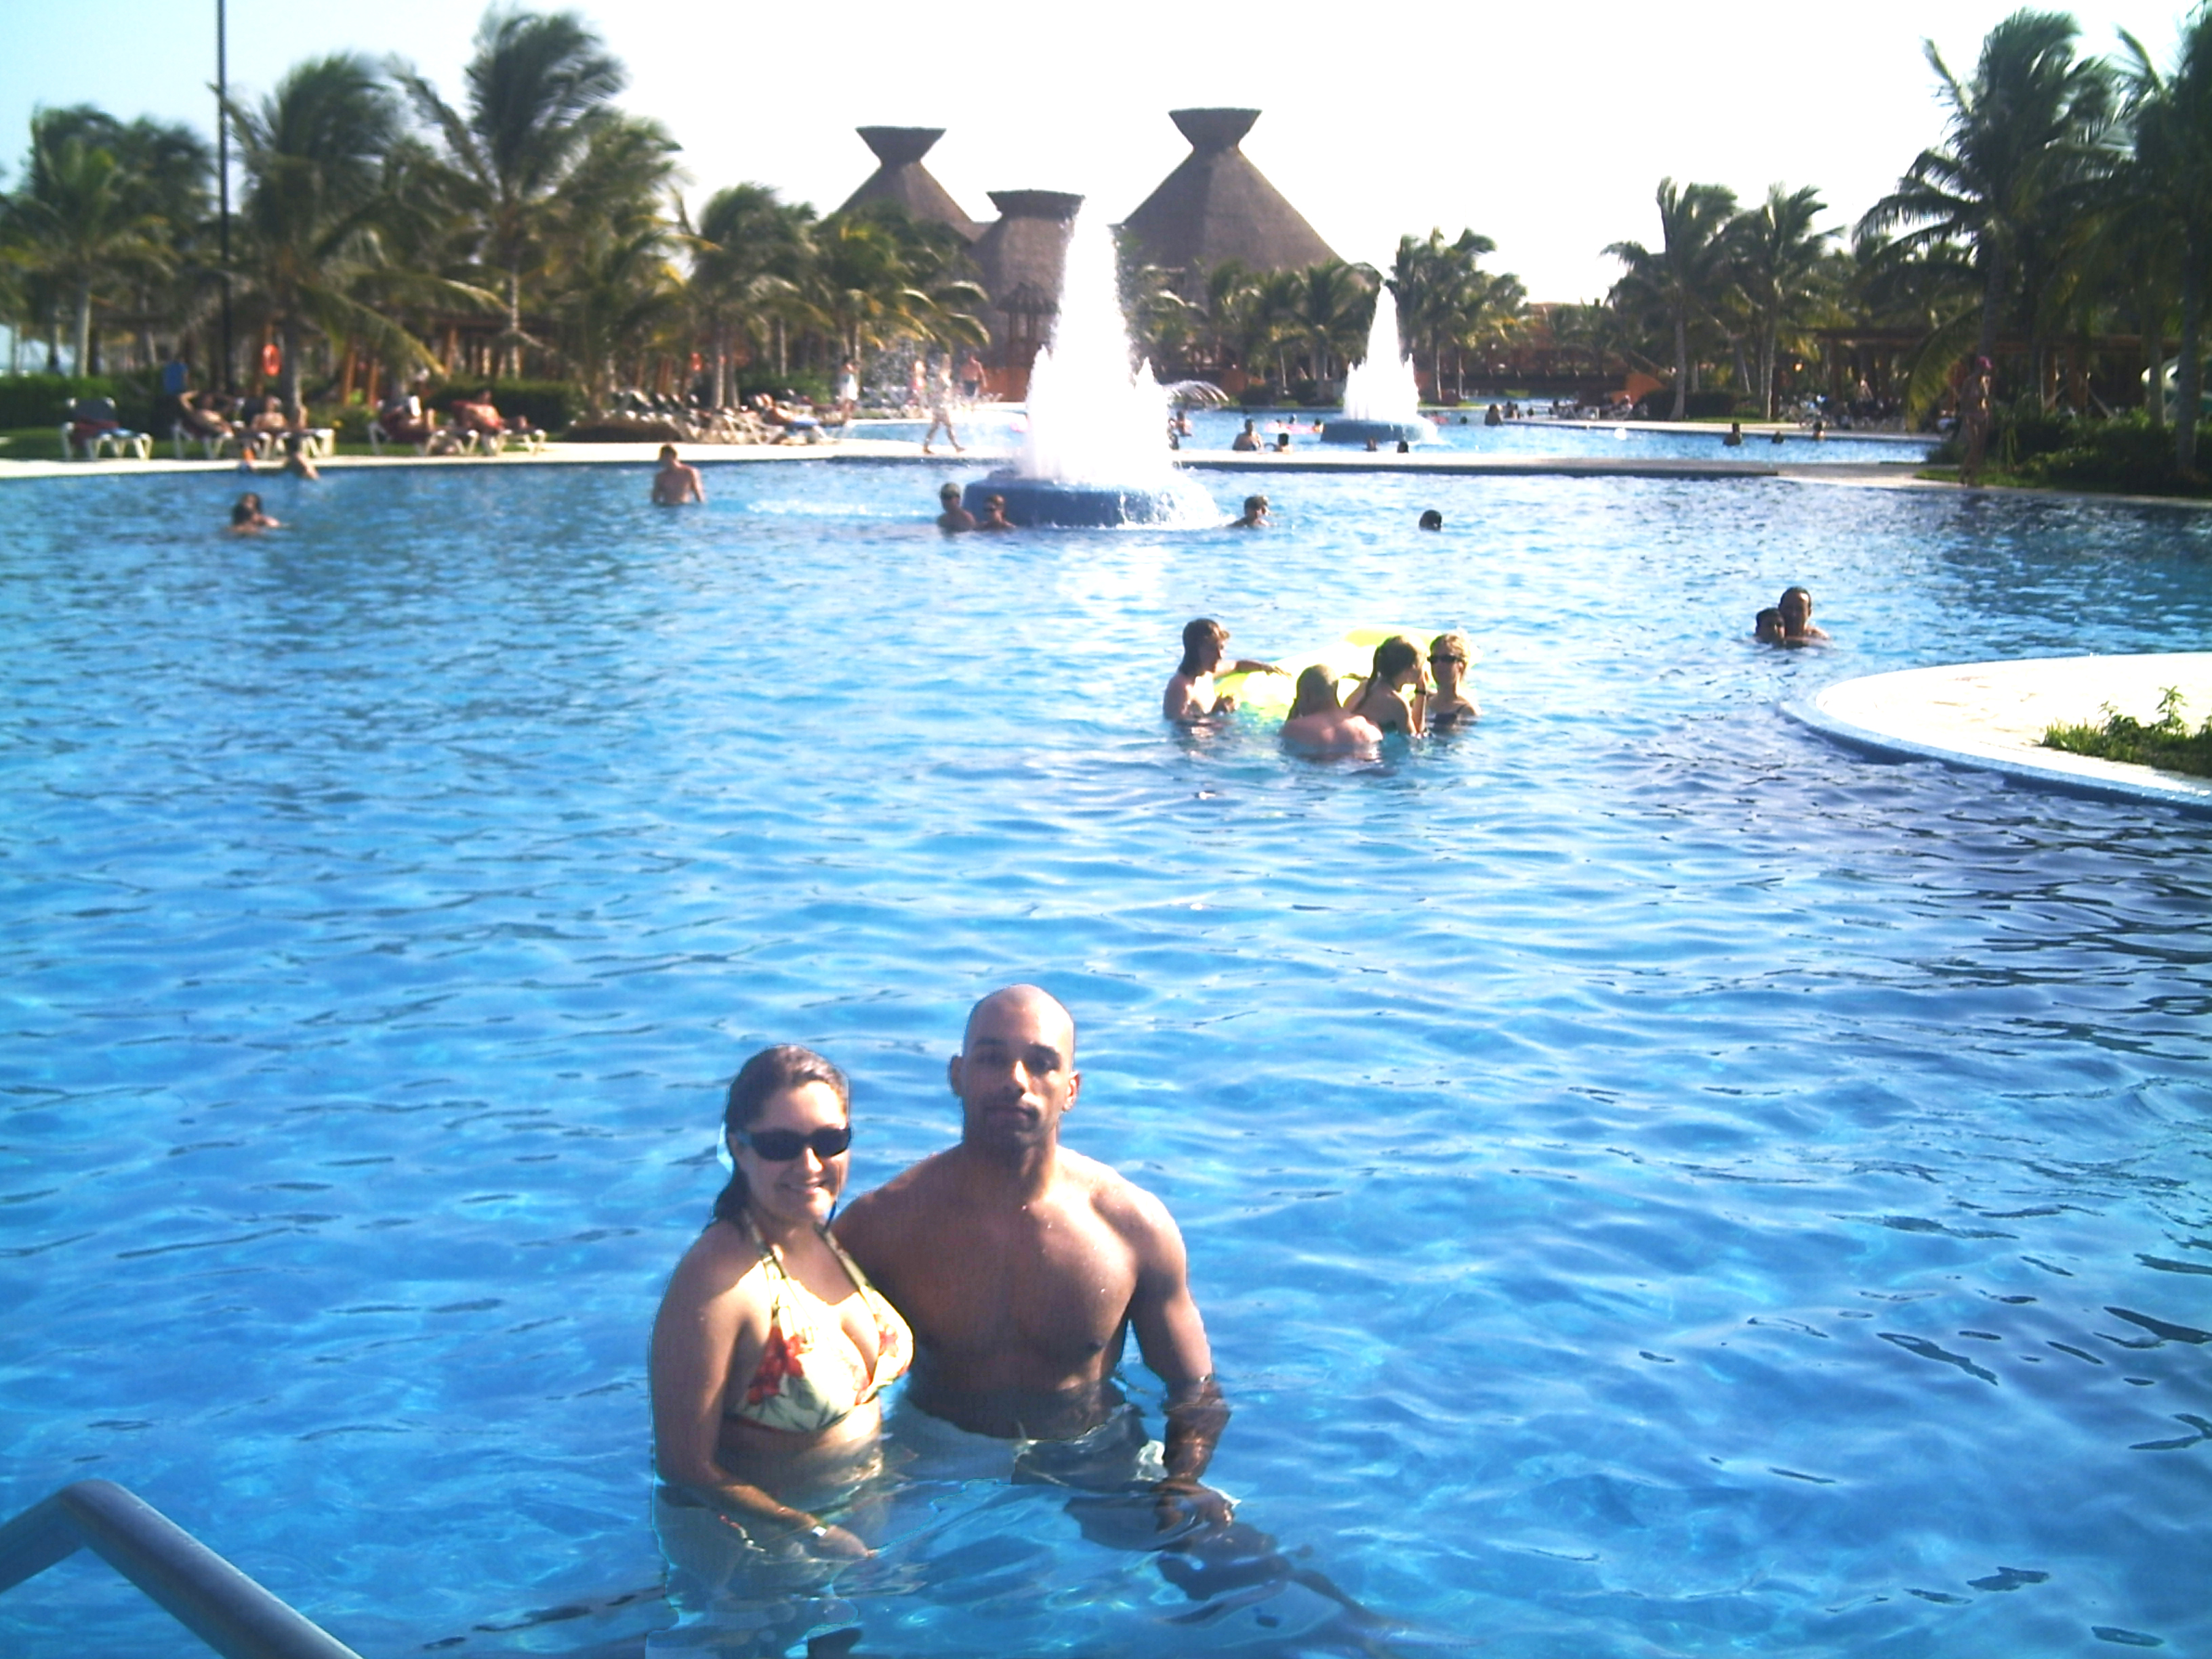
beach, vacation, love, swimming pool, lagoon, couple, romance, leisure, marriage, smile, creativecommons, happy, relationship, resort, mexico, playa, del, water park, couples, maya, barcelo, carmen